Ikaroa-Rāwhiti

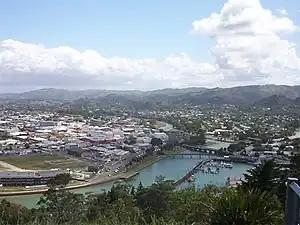
Gisborne

As the electorate's name suggests ("ika" "fish", "roa" "long", "rāwhiti" "east"), Ikaroa-Rāwhiti is a long electorate covering the eastern North Island ("Te Ika-a-Māui").